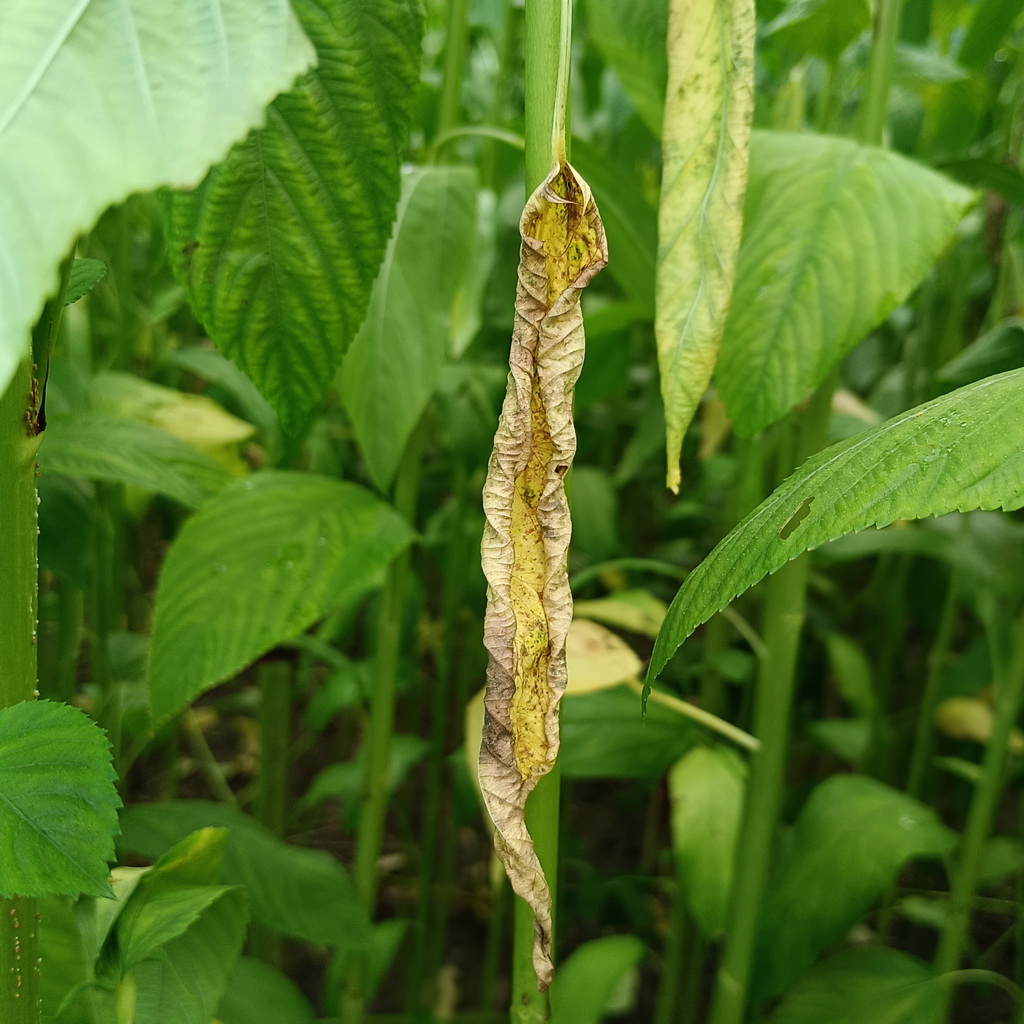
Label: Dieback